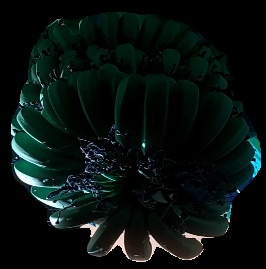
Variety: pachbale
Grade: grade1